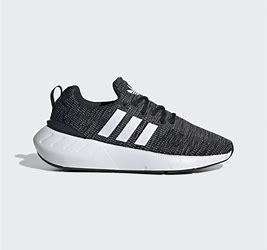
Brand: Adidas
Model: Swift Run 22